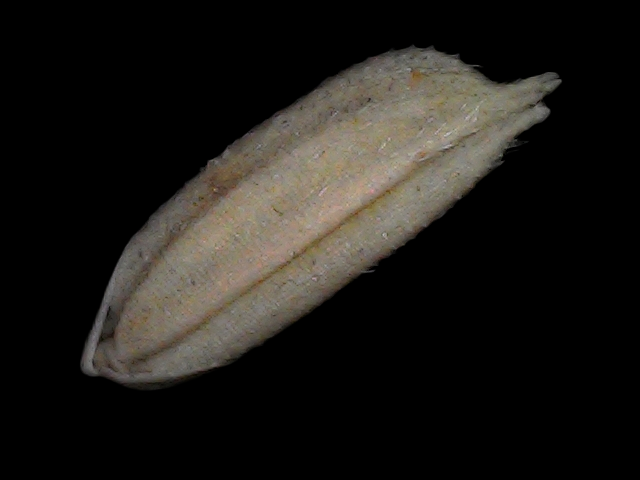
Rice variety: Bd79